Col. Littleton

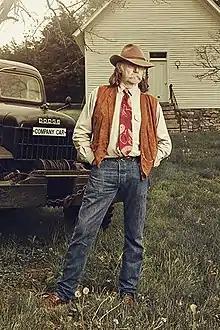
Littleton at his Foxfire Farm

Colonel Littleton (born December 15, 1943) is an American fashion designer and business proprietor, best known for his Col. Littleton brand of leather goods, apparel and specialty products − most handmade in his Lynnville, TN workshop by local craftsmen. Col. Littleton, The Great American Leather Company, was established in 1987.